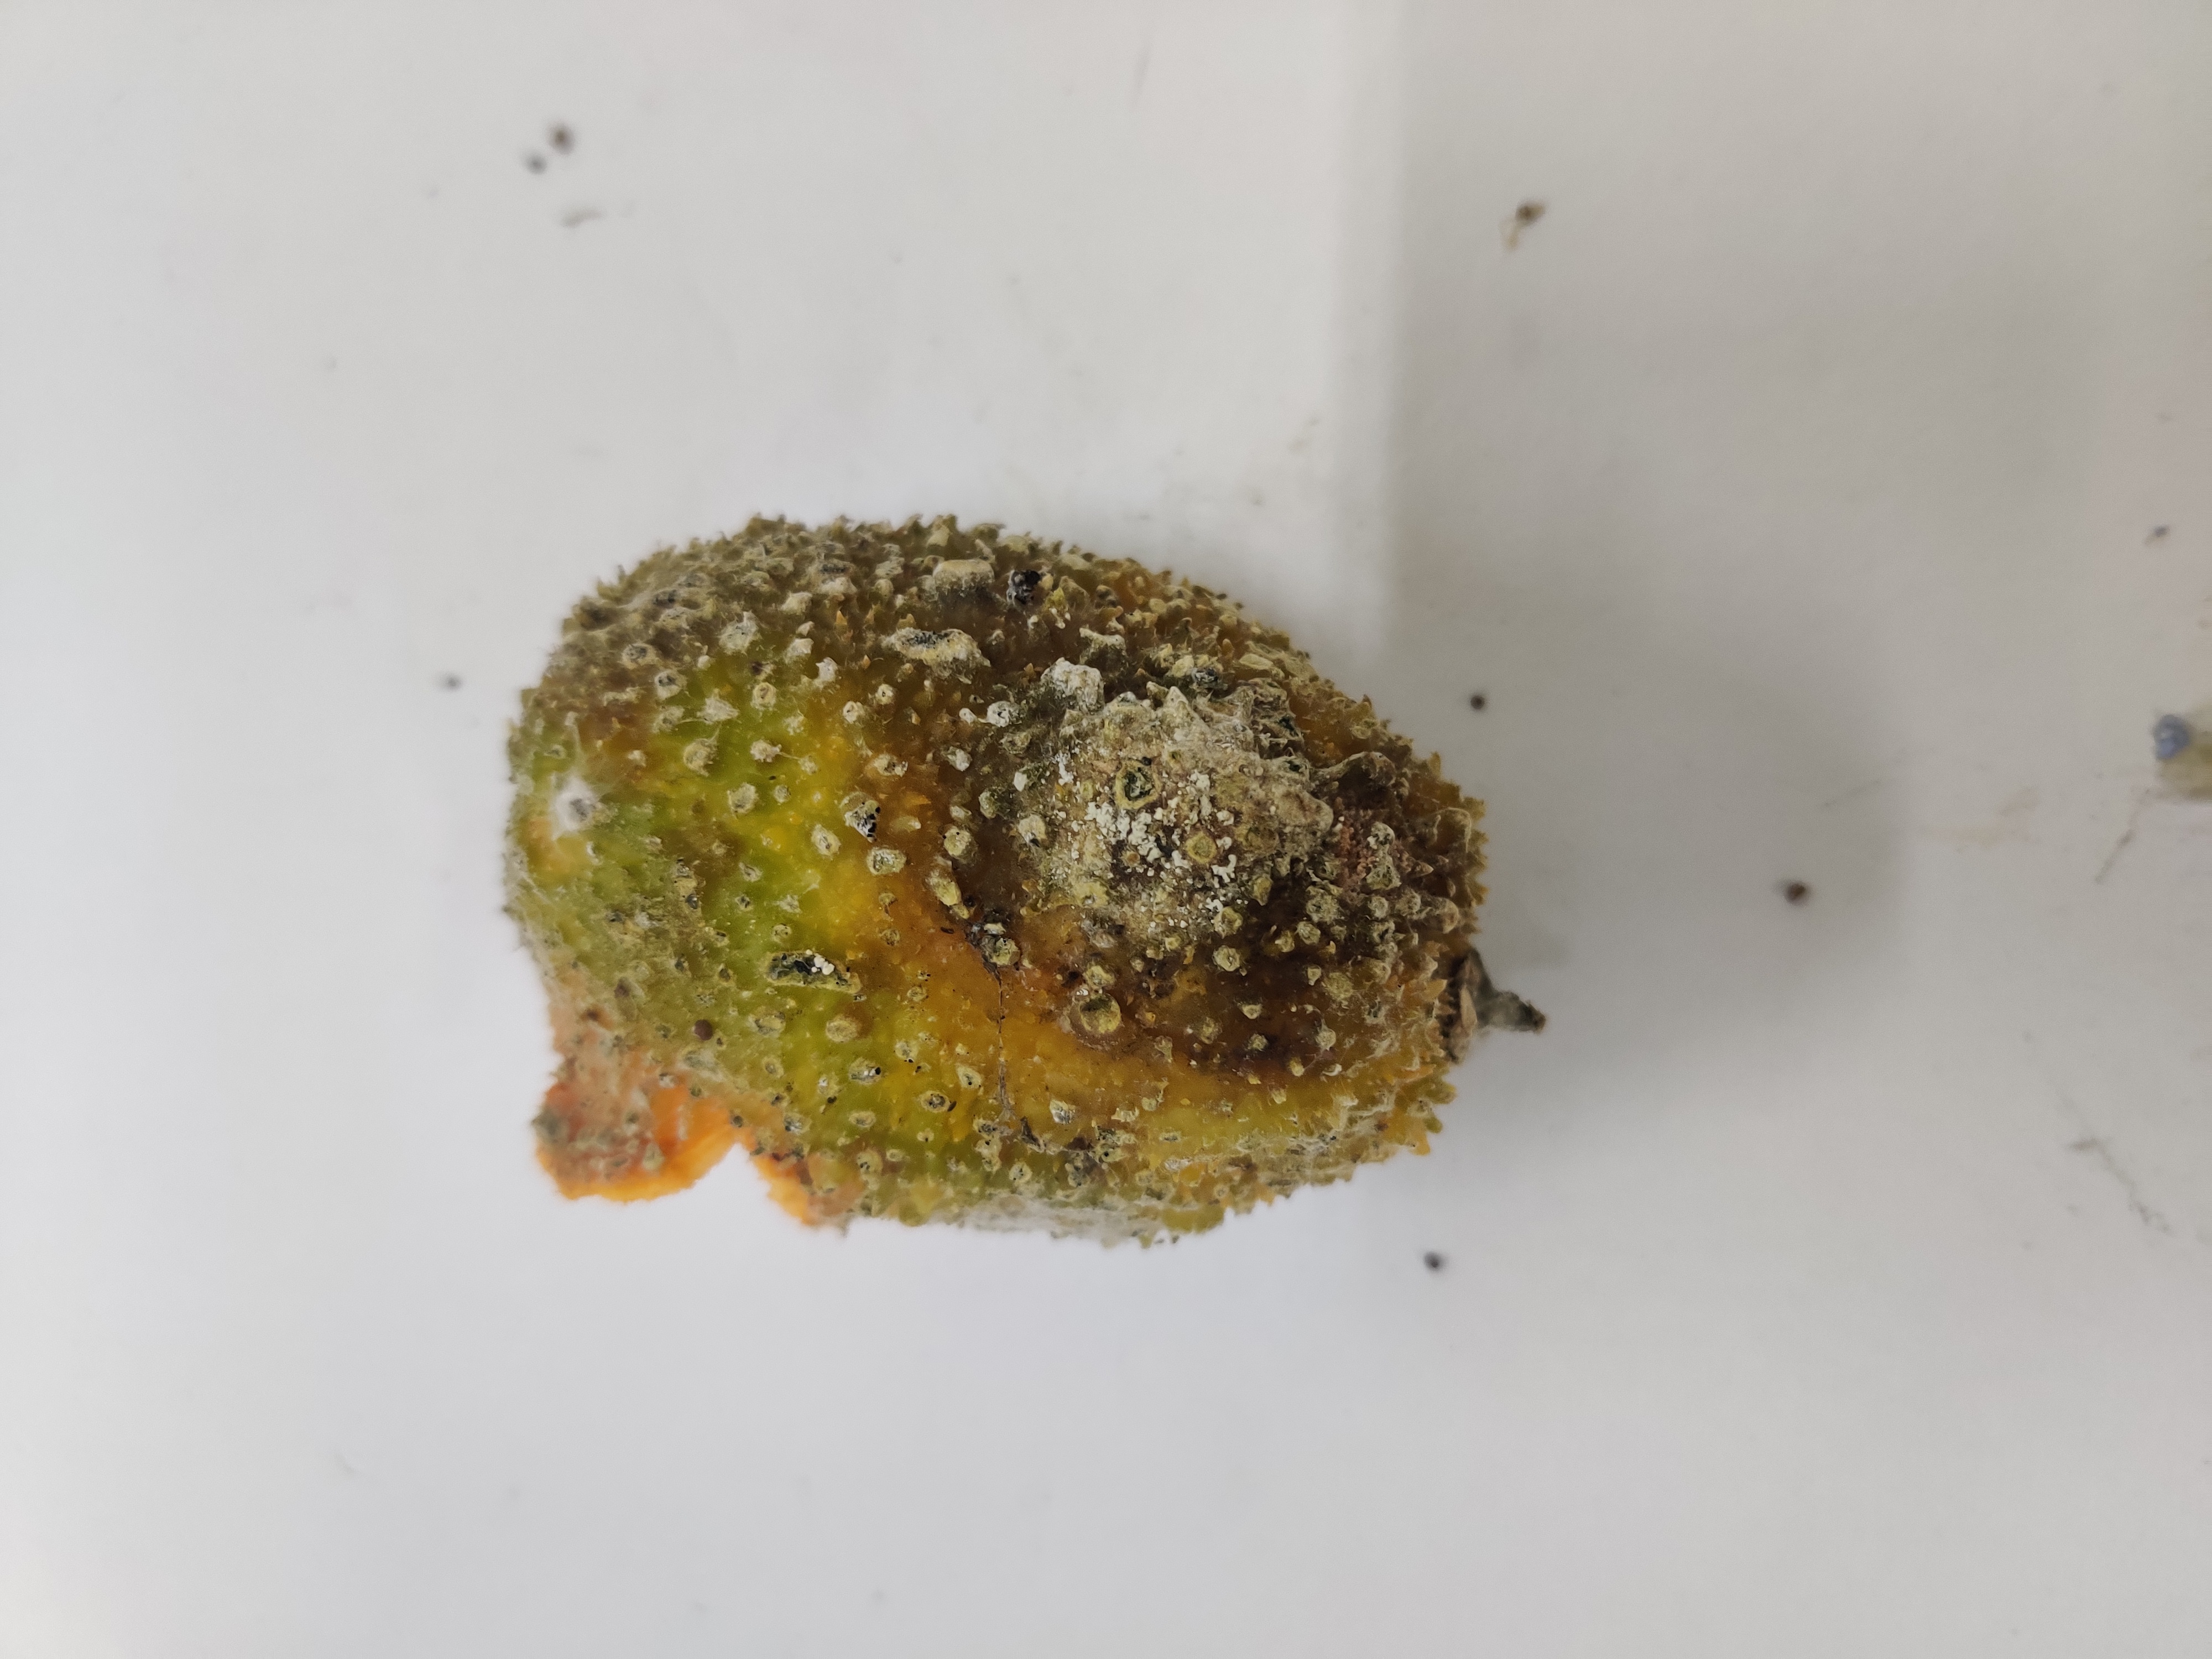
Crop: Spiny Gourd
Condition: Damaged